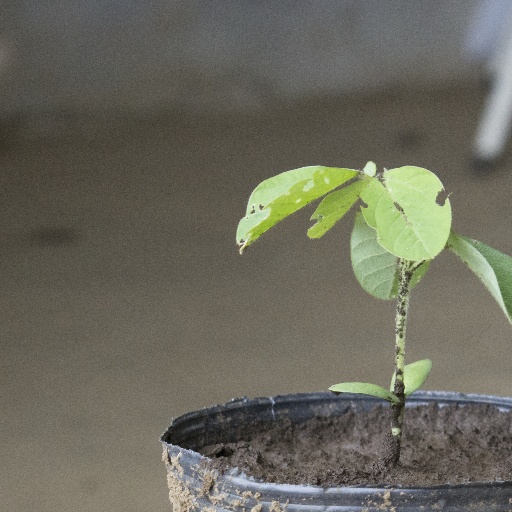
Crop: soybean